Albert Desbrisay Carter

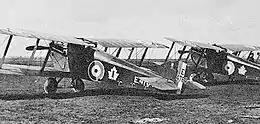
Sopwith Dolphin (Canadian markings)

His next victories would not come for another two and a half months. He had an opportunity when he engaged enemy two-seaters, but was thwarted by a broken gunsight on his new Sopwith Dolphin. Then, on 15 March 1918, he destroyed one Pfalz D.III and sent another one down out of control. He would score an even dozen times flying the Dolphin, with his final success falling in flames on 16 May 1918. His final tally was 14 enemy driven down out of control and 14 destroyed. Seven of his victories were shared with other pilots. Twenty of his 28 victims were enemy fighters.